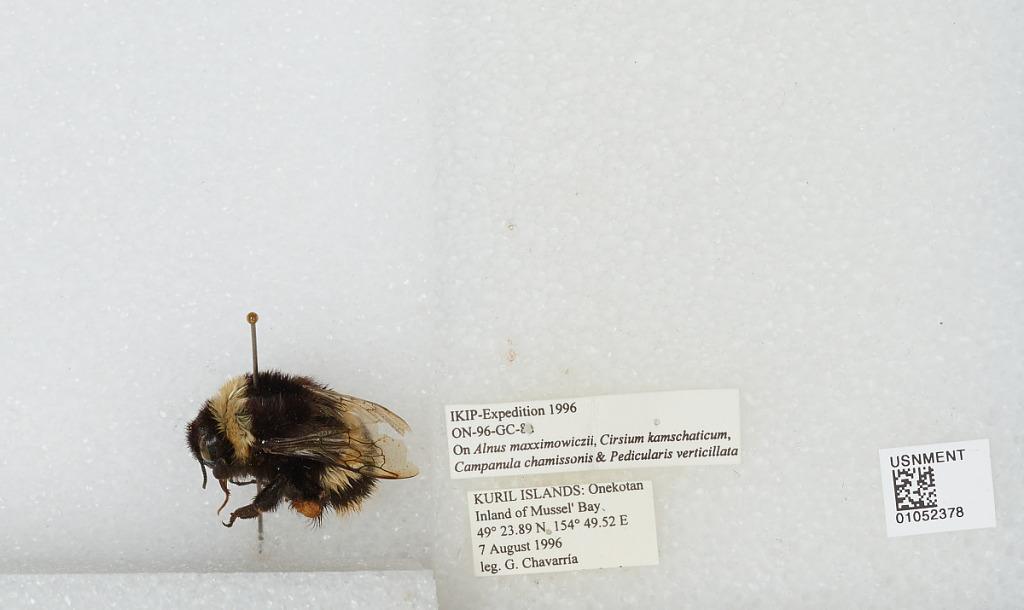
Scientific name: Bombus sp.
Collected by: G. Chavarria
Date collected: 1996-8-7
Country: Russia
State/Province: Sakhalin
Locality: Kuril Islands, Onekotan Island, inland of Mussel' Bay
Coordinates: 49.3981, 154.825